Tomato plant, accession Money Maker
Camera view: bottom (45 deg); turntable rotation: 120 degrees
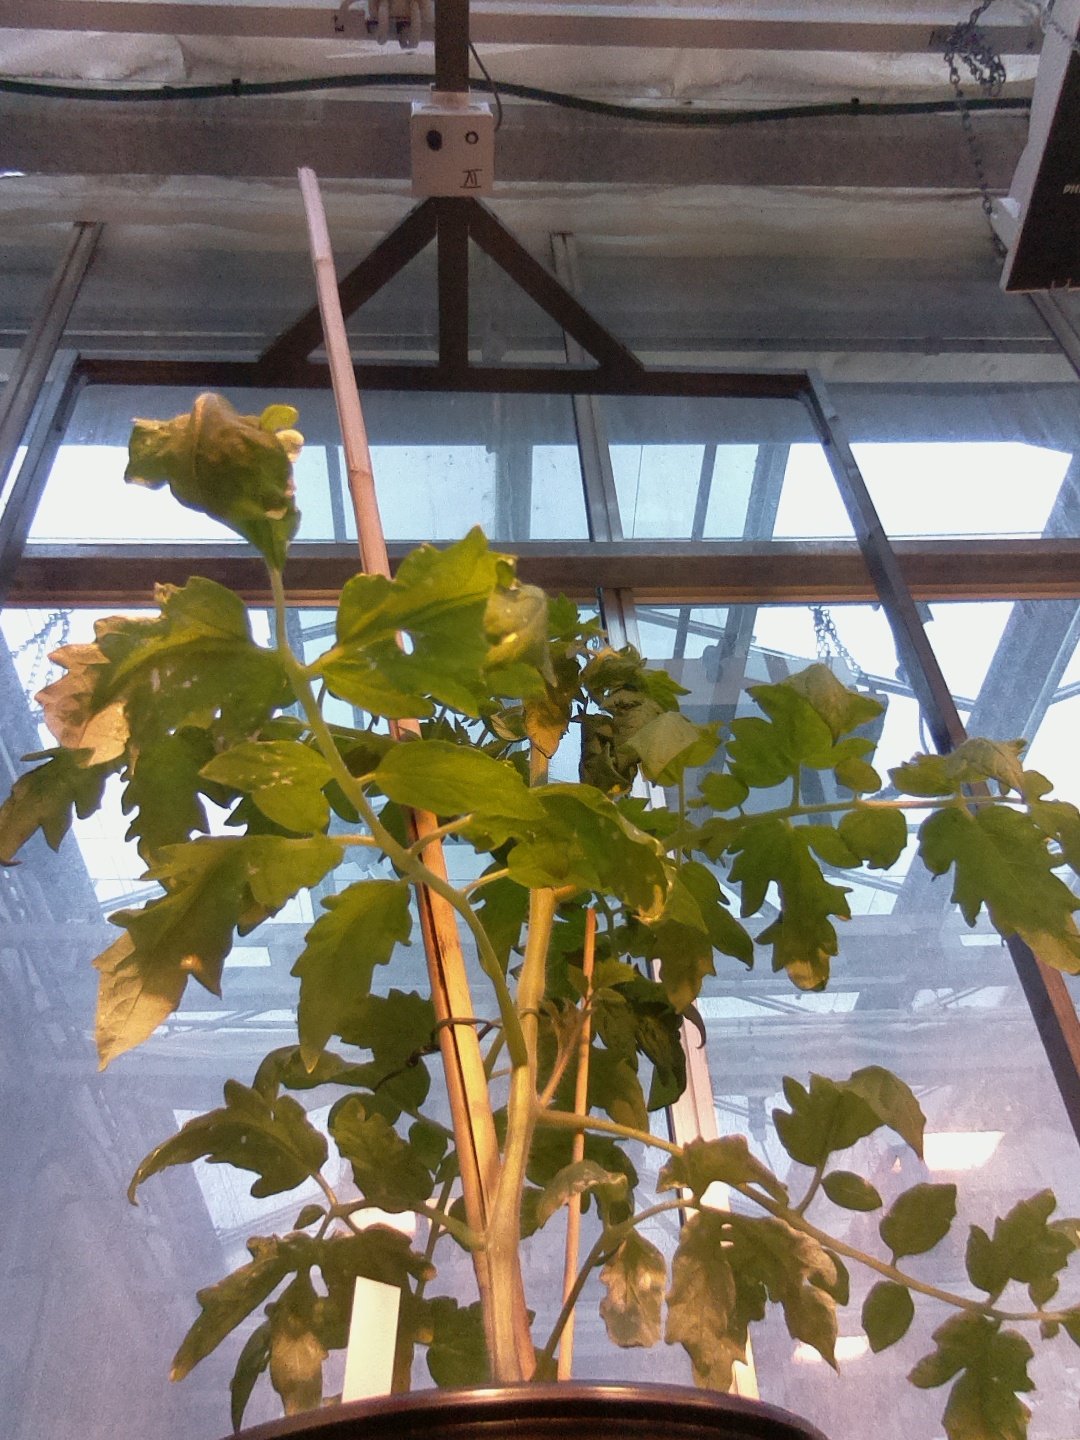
BBCH growth stage 53: 3 inflorescences visible